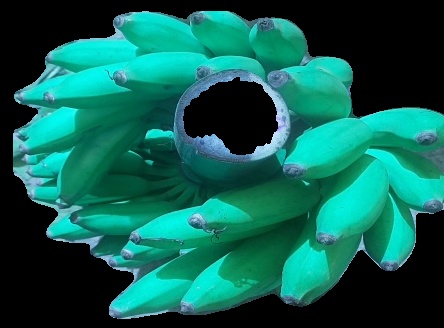
Variety: elakki-bale
Grade: grade1